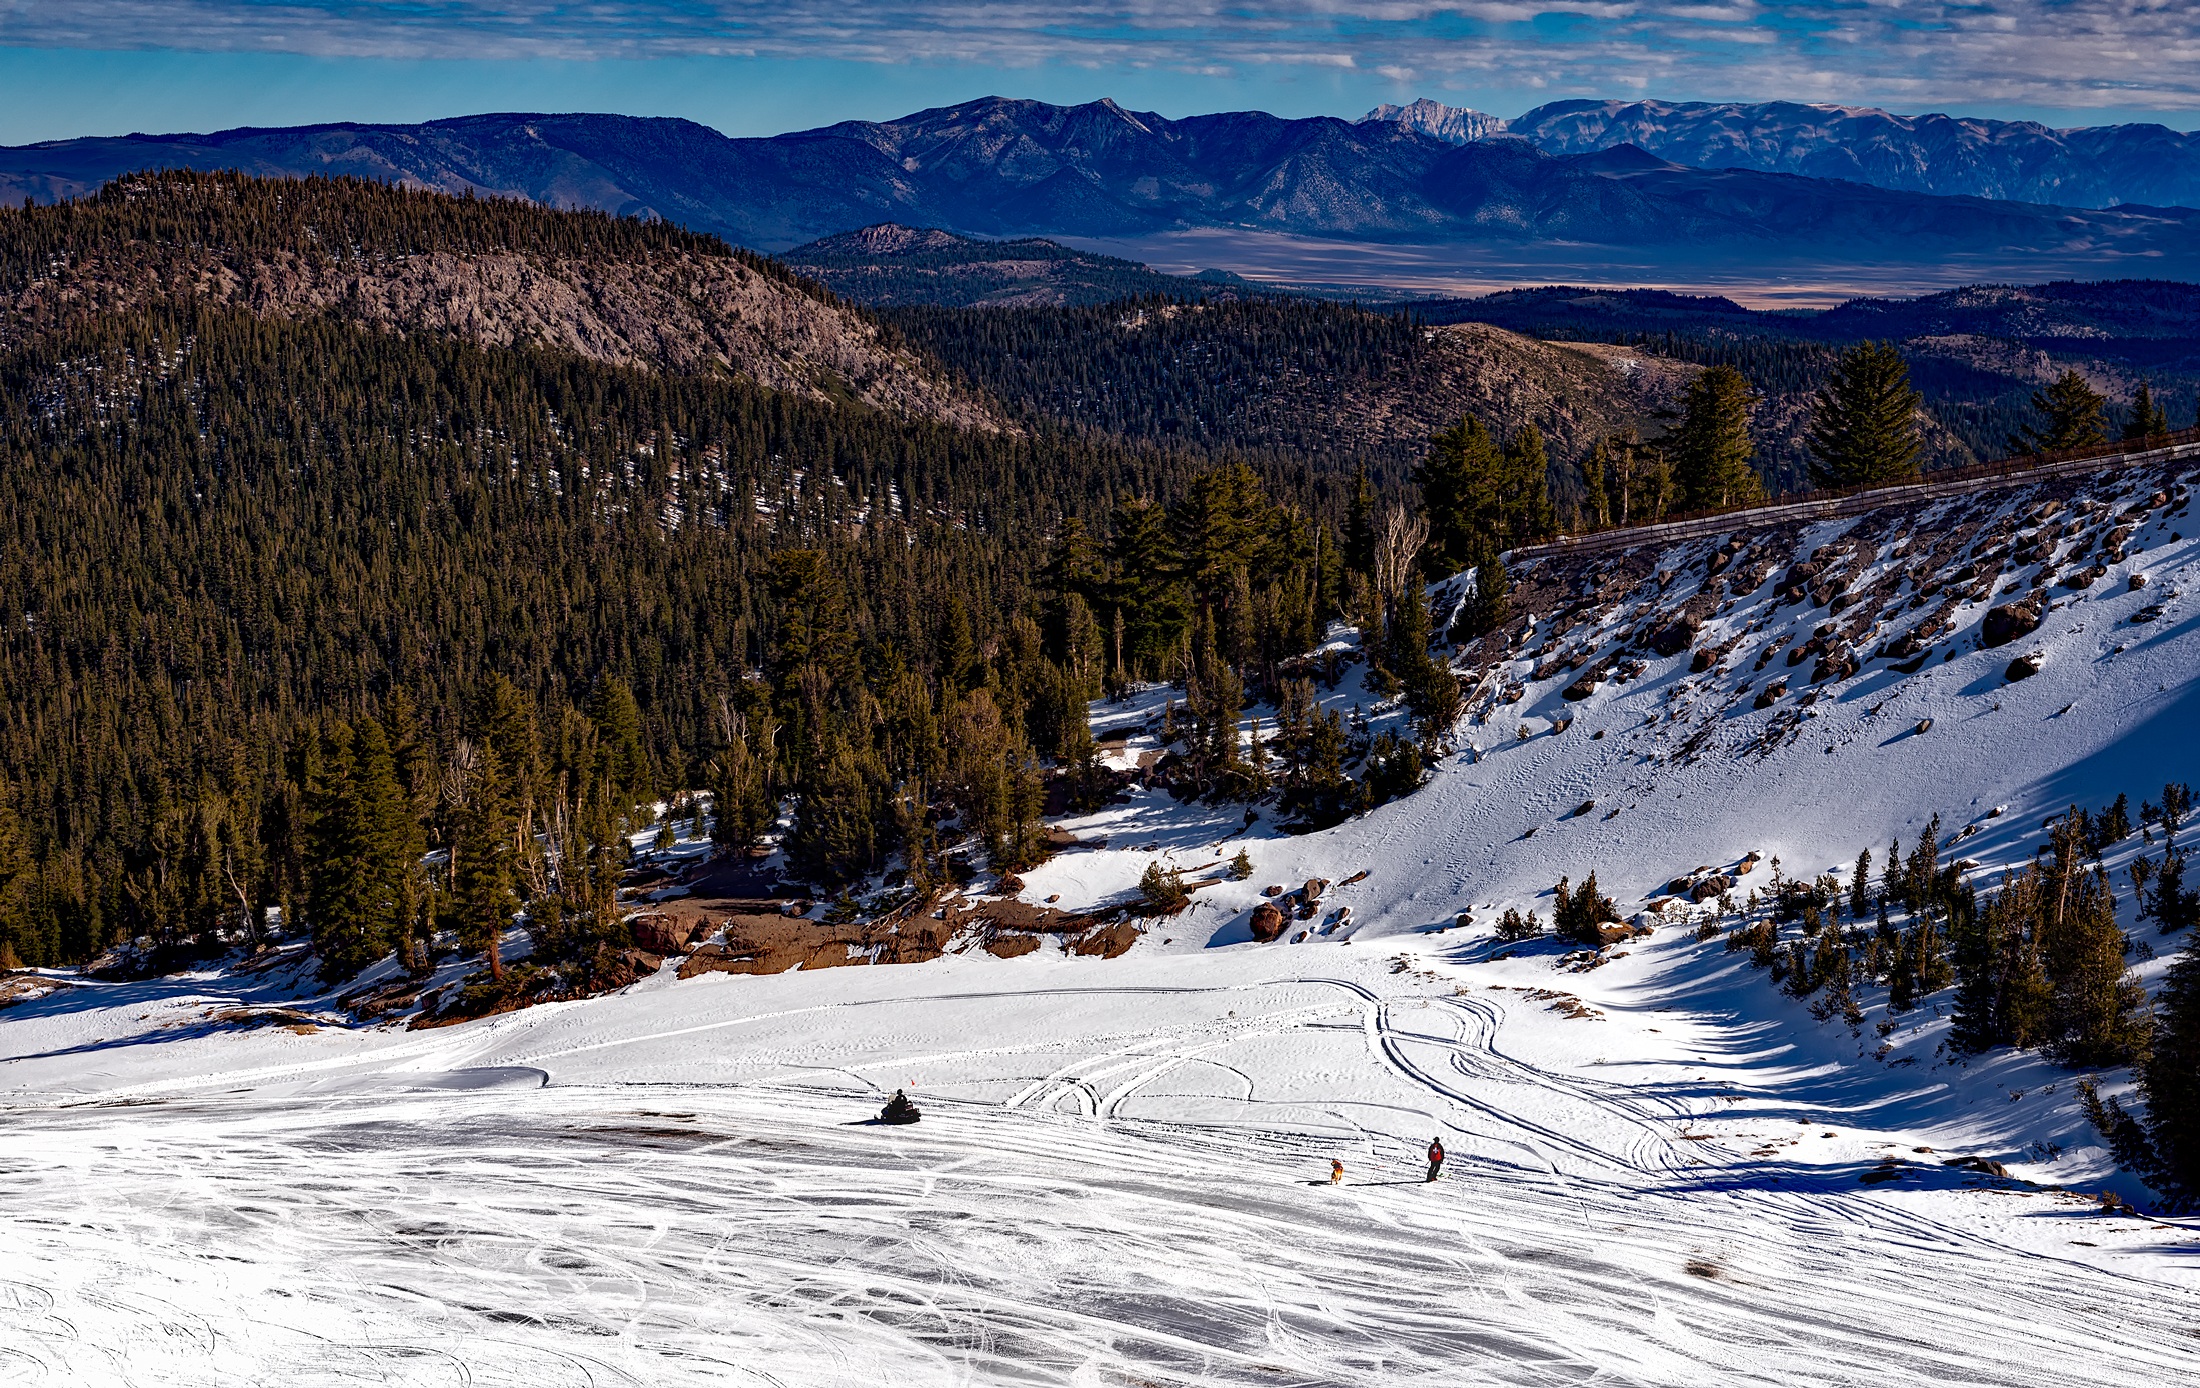
landscape, nature, forest, wilderness, mountain, snow, winter, countryside, mountain range, country, vacation, recreation, rural, weather, holiday, skiing, leisure, california, season, ridge, trees, winter sport, outdoors, woods, hdr, sports, mountains, alps, piste, destinations, mammoth lakes, ski slope, ski equipment, mountainous landforms, geological phenomenon